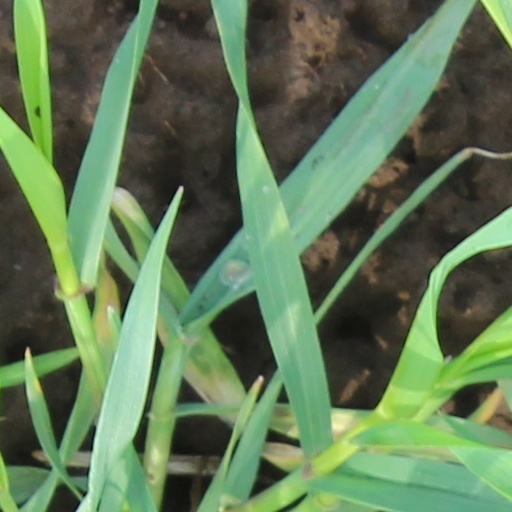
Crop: wheat